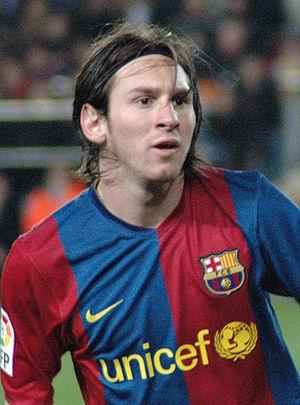
La section football du FC Barcelone est un club de football espagnol fondé en 1899, basé à Barcelone et qui évolue dans le championnat d'Espagne de football.